Kay Francis

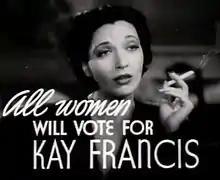
In "First Lady" (1937) trailer

From 1932 through 1936, Francis was the queen of the Warner Bros. lot, and, increasingly, her films were developed as star vehicles. By 1935, Francis was one of the highest-paid actors, earning a yearly salary of $115,000, dwarfing the $18,000 Bette Davis – who would one day occupy Francis's dressing room – made. From 1930 to 1937, Francis appeared on the covers of 38 film magazines, second only to child sensation Shirley Temple's 138.